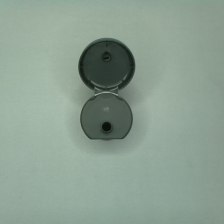
Color: green
Cap type: flip-top cap